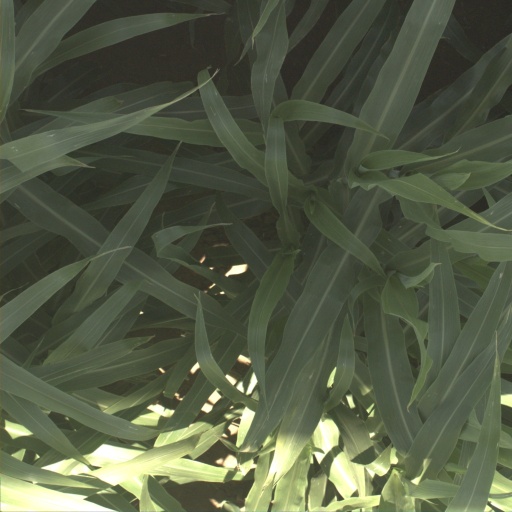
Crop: sorghum